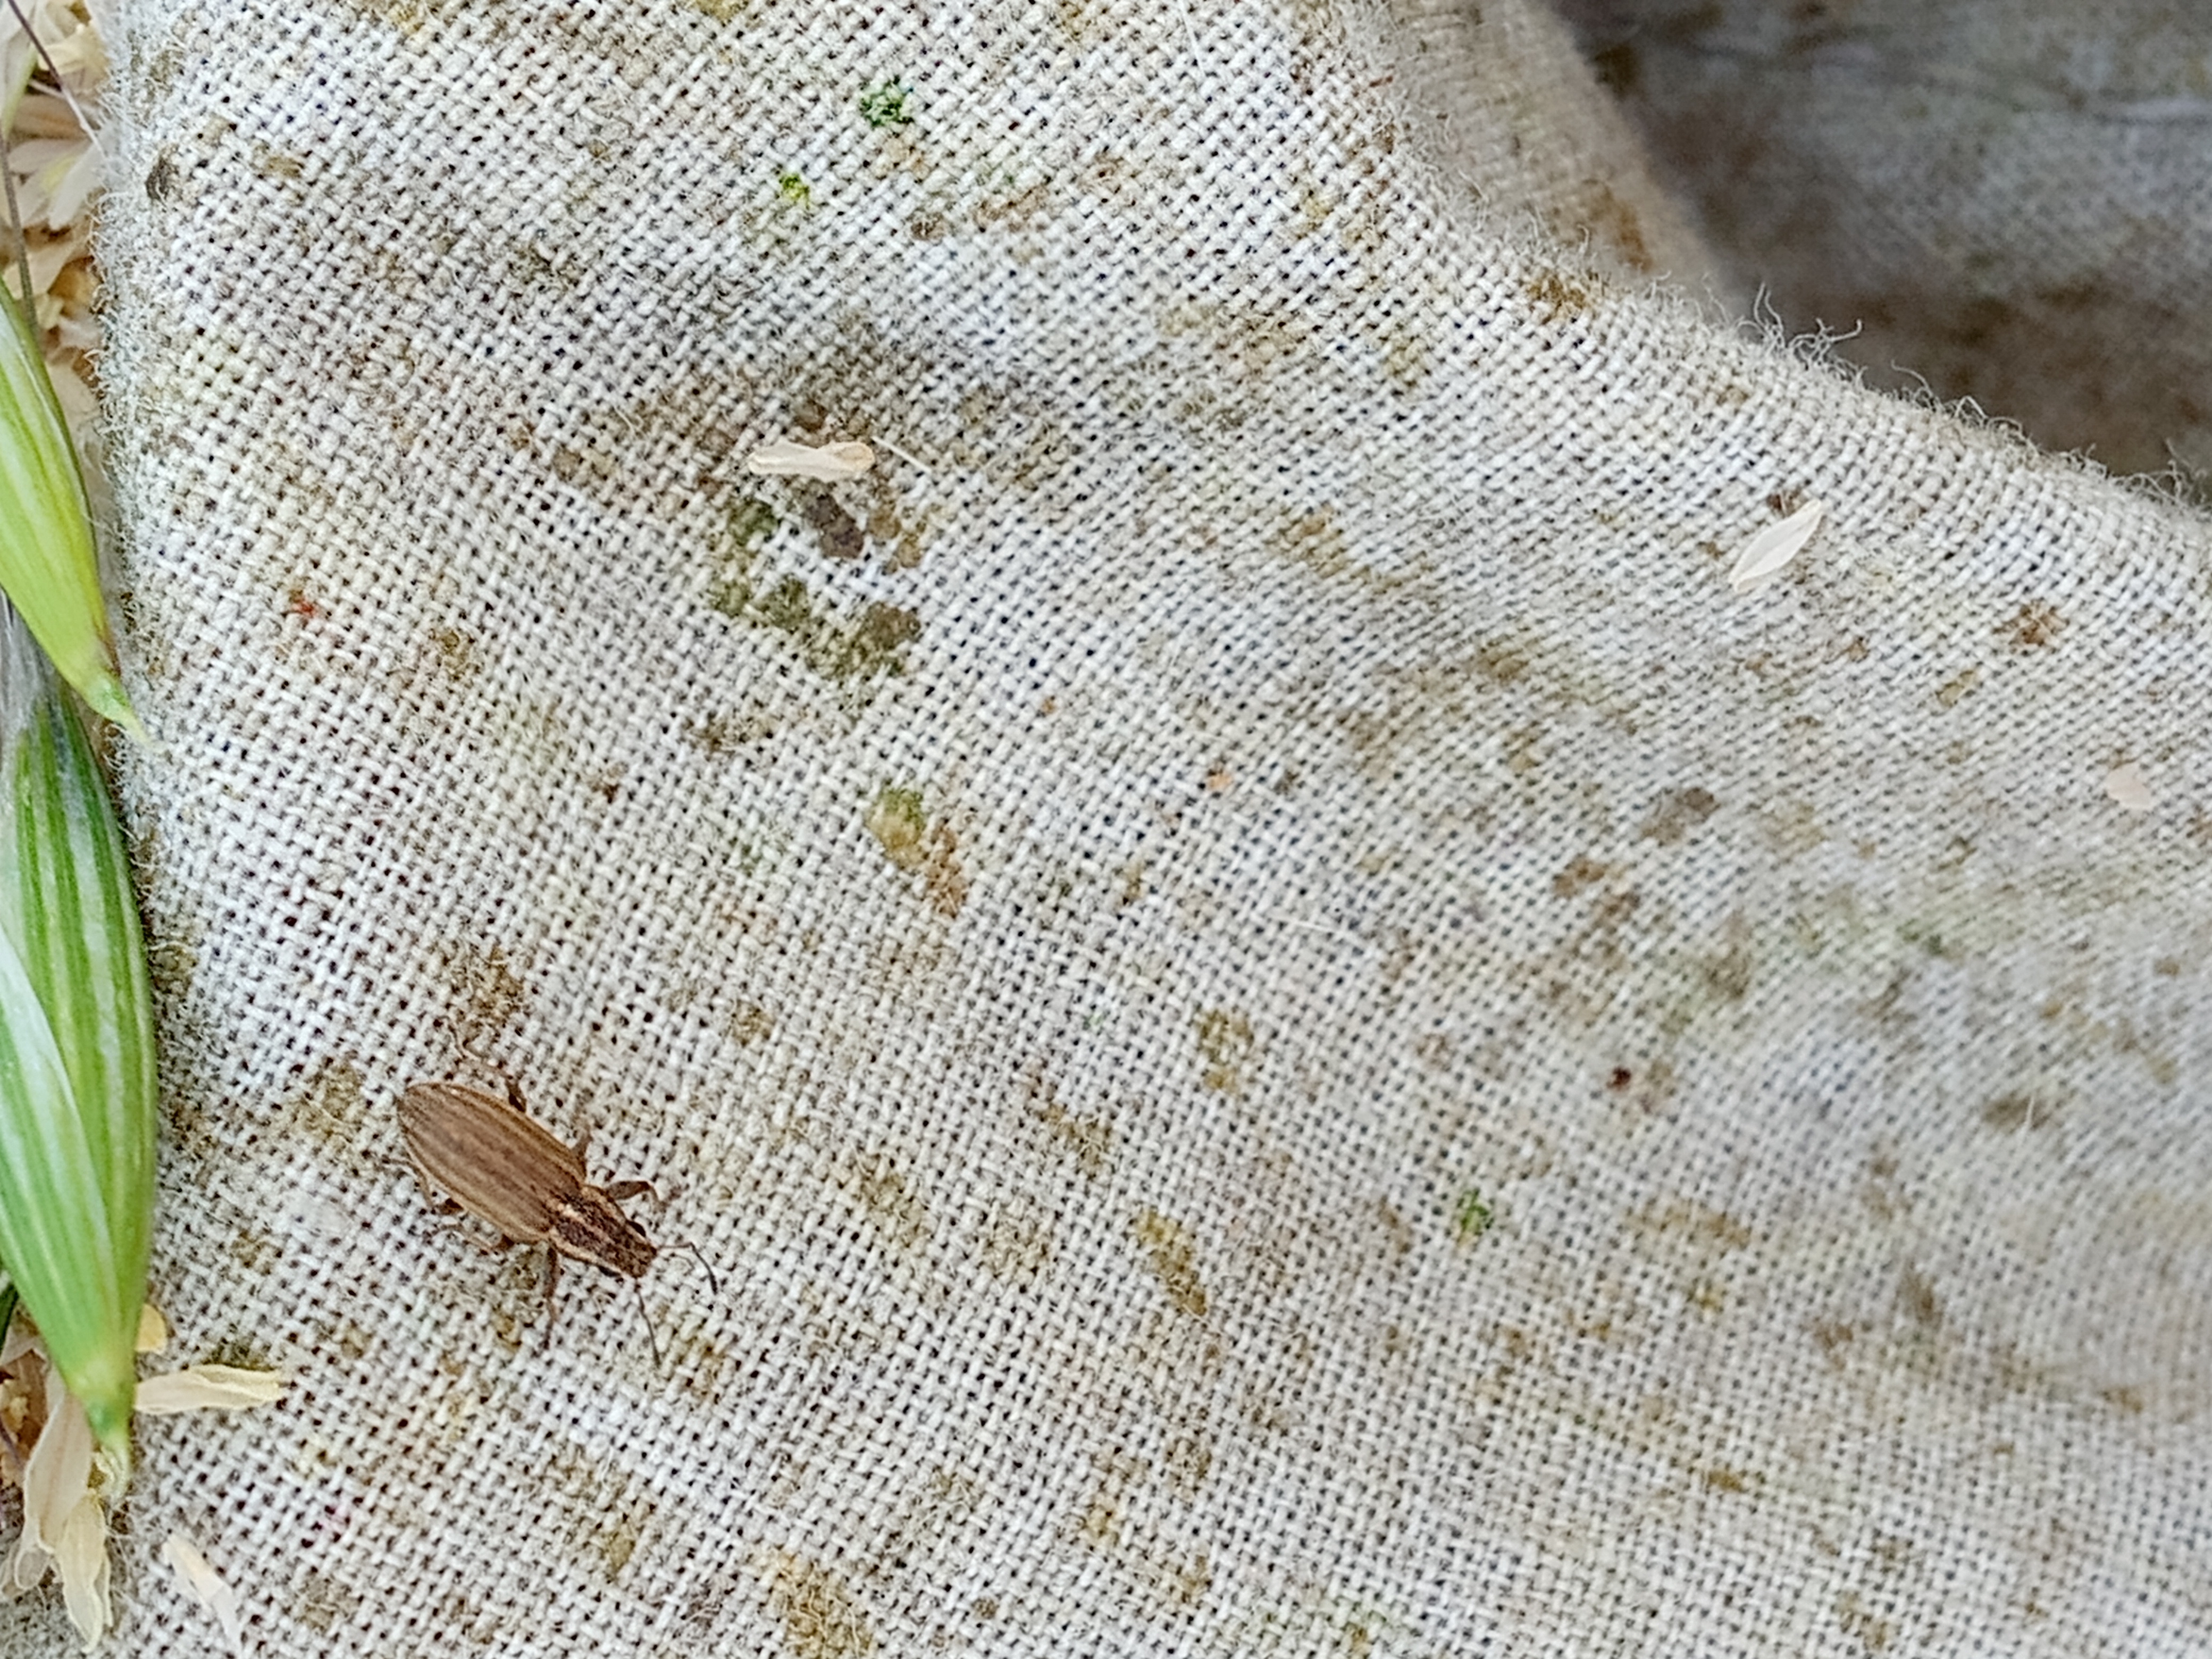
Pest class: pea_leaf_weevil